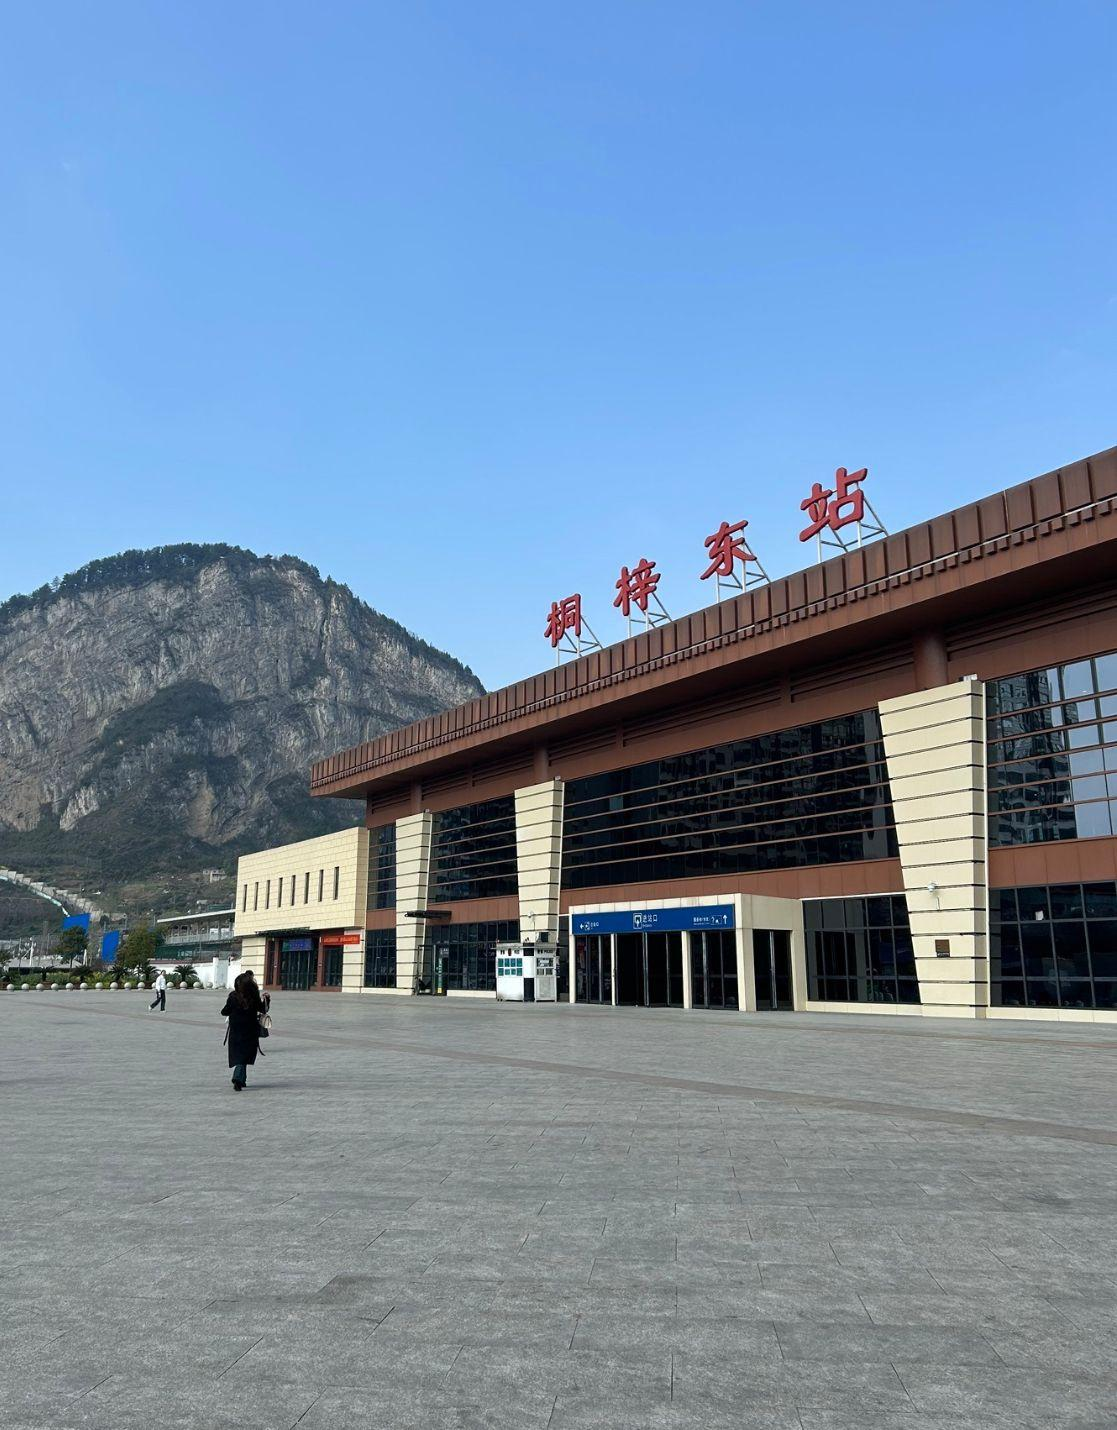
地标名称：桐梓东站
所在城市：遵义市·桐梓县